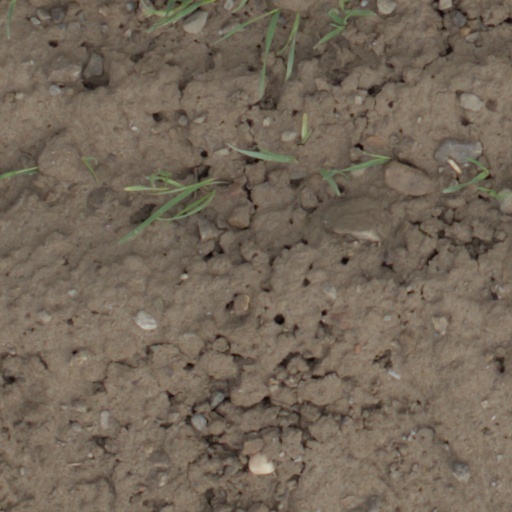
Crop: wheat